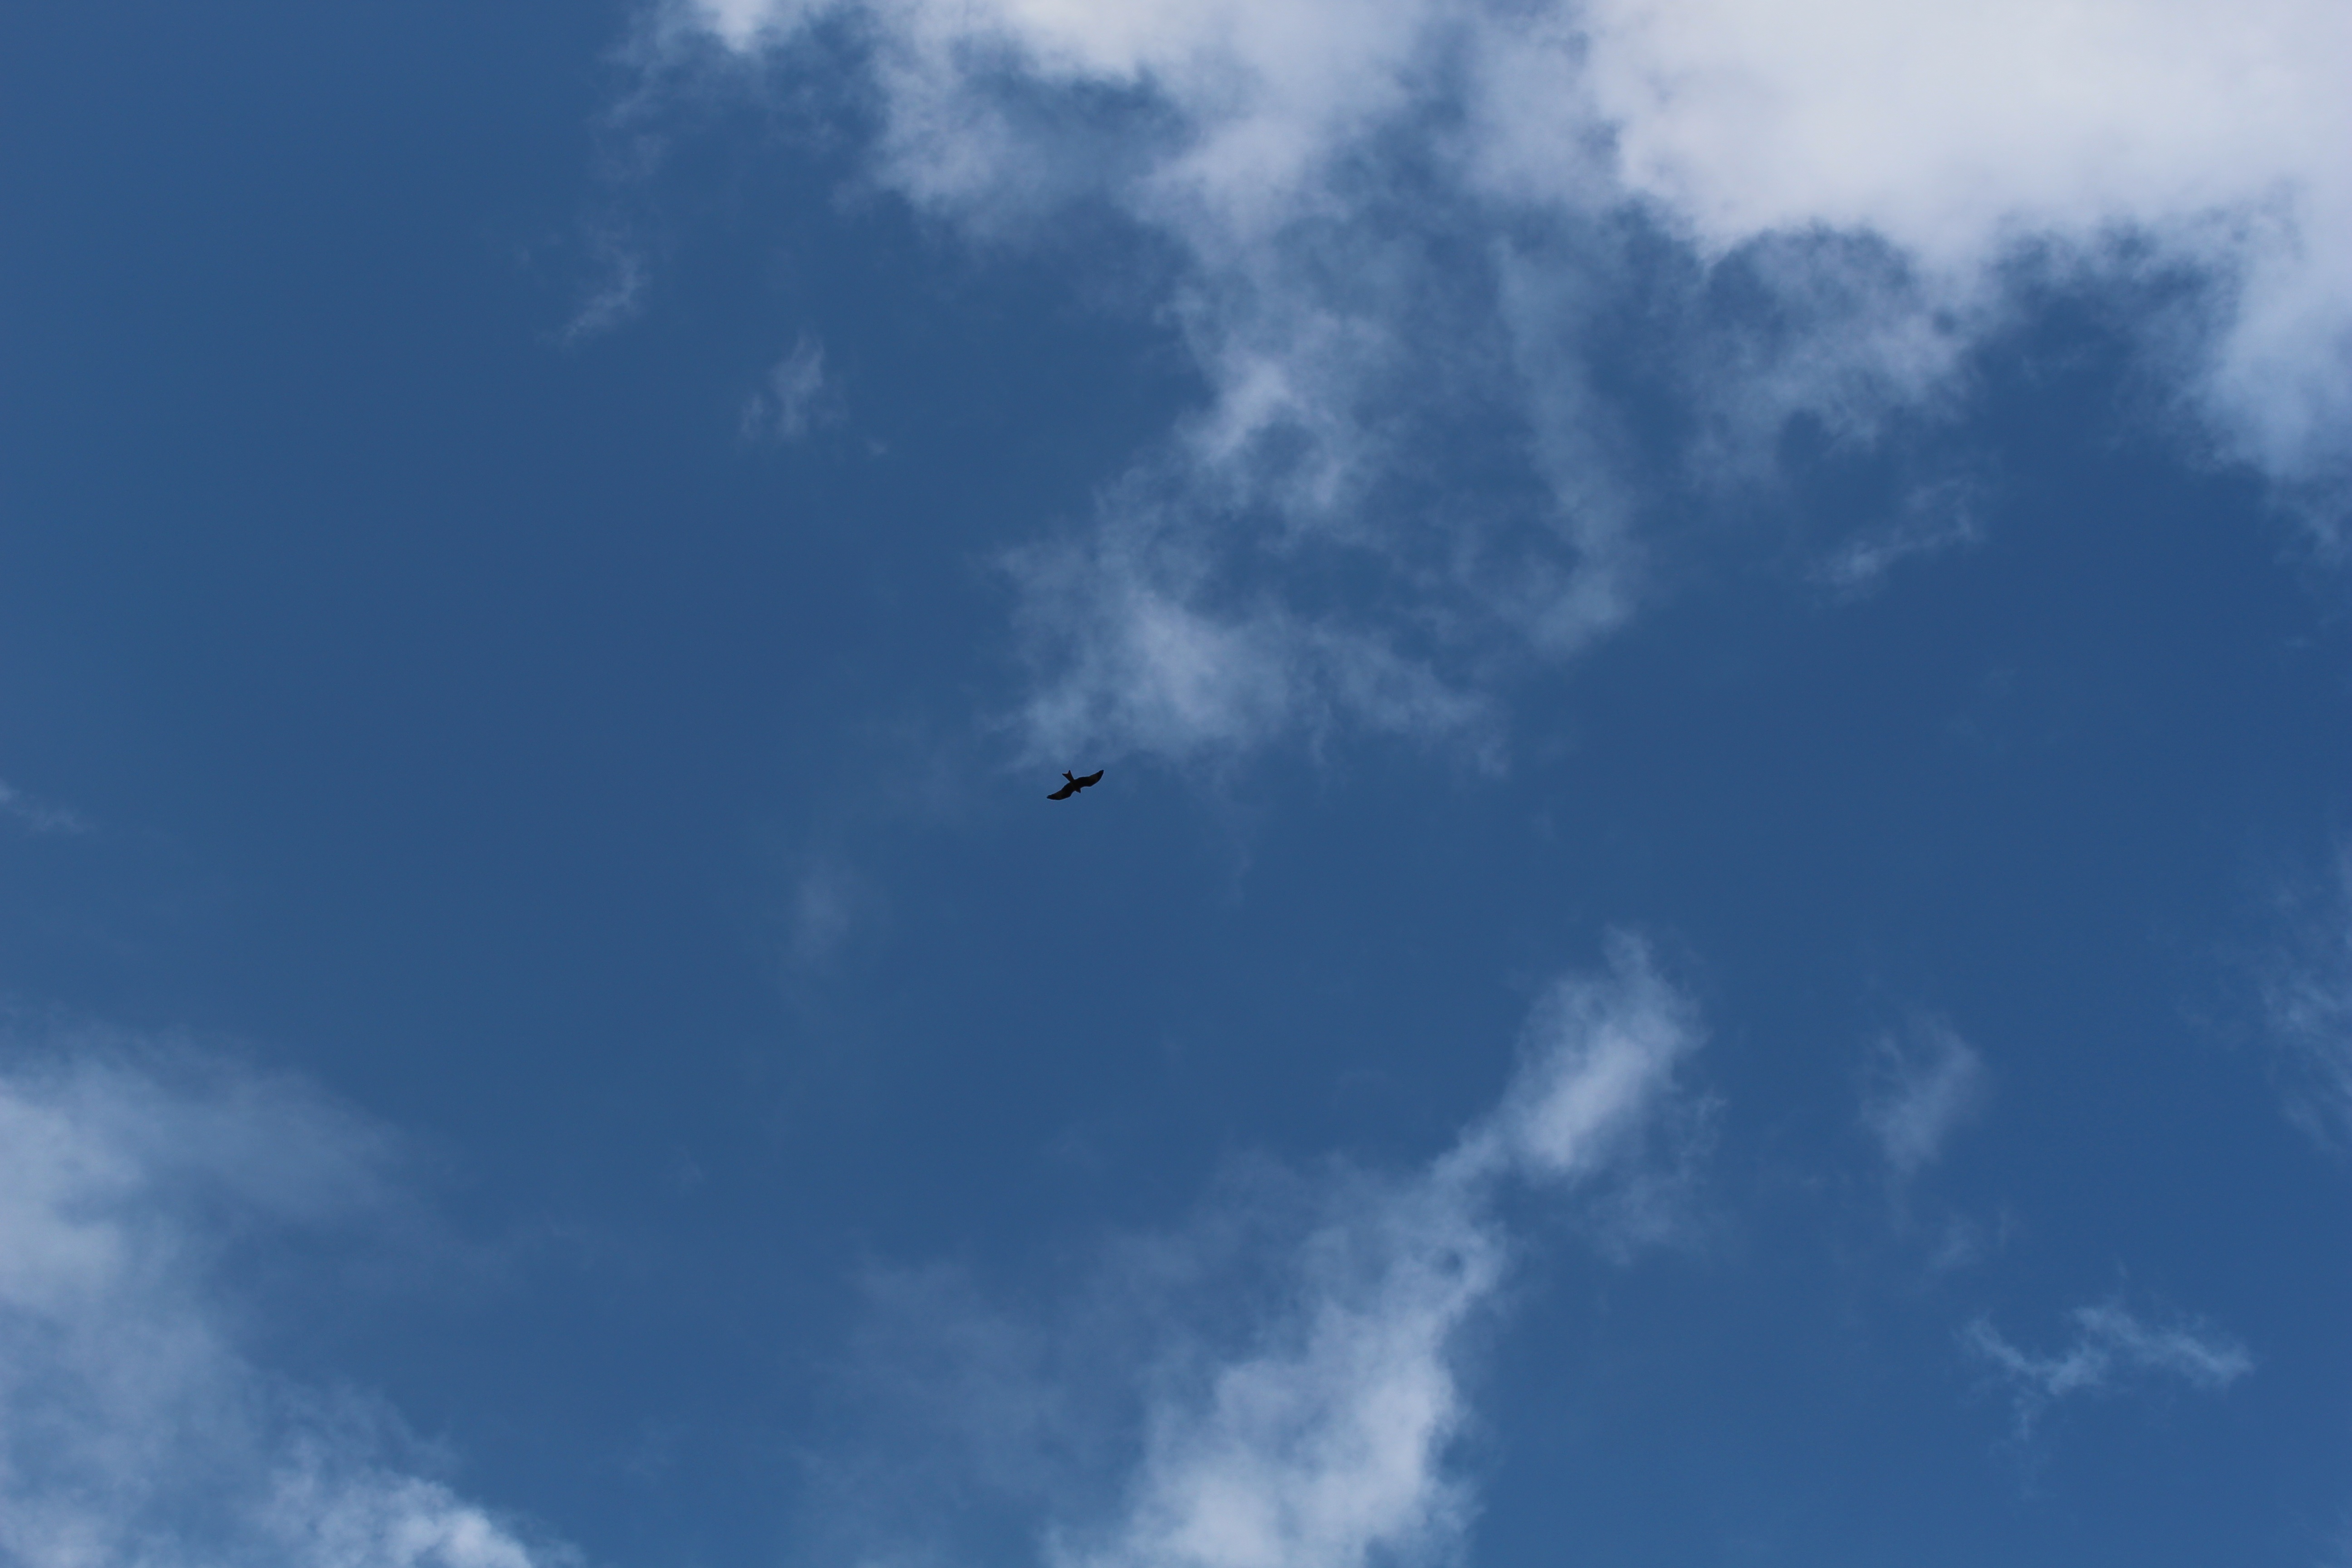
nature, bird, wing, cloud, sky, flight, raptor, basilicata, meteorological phenomenon, atmosphere of earth